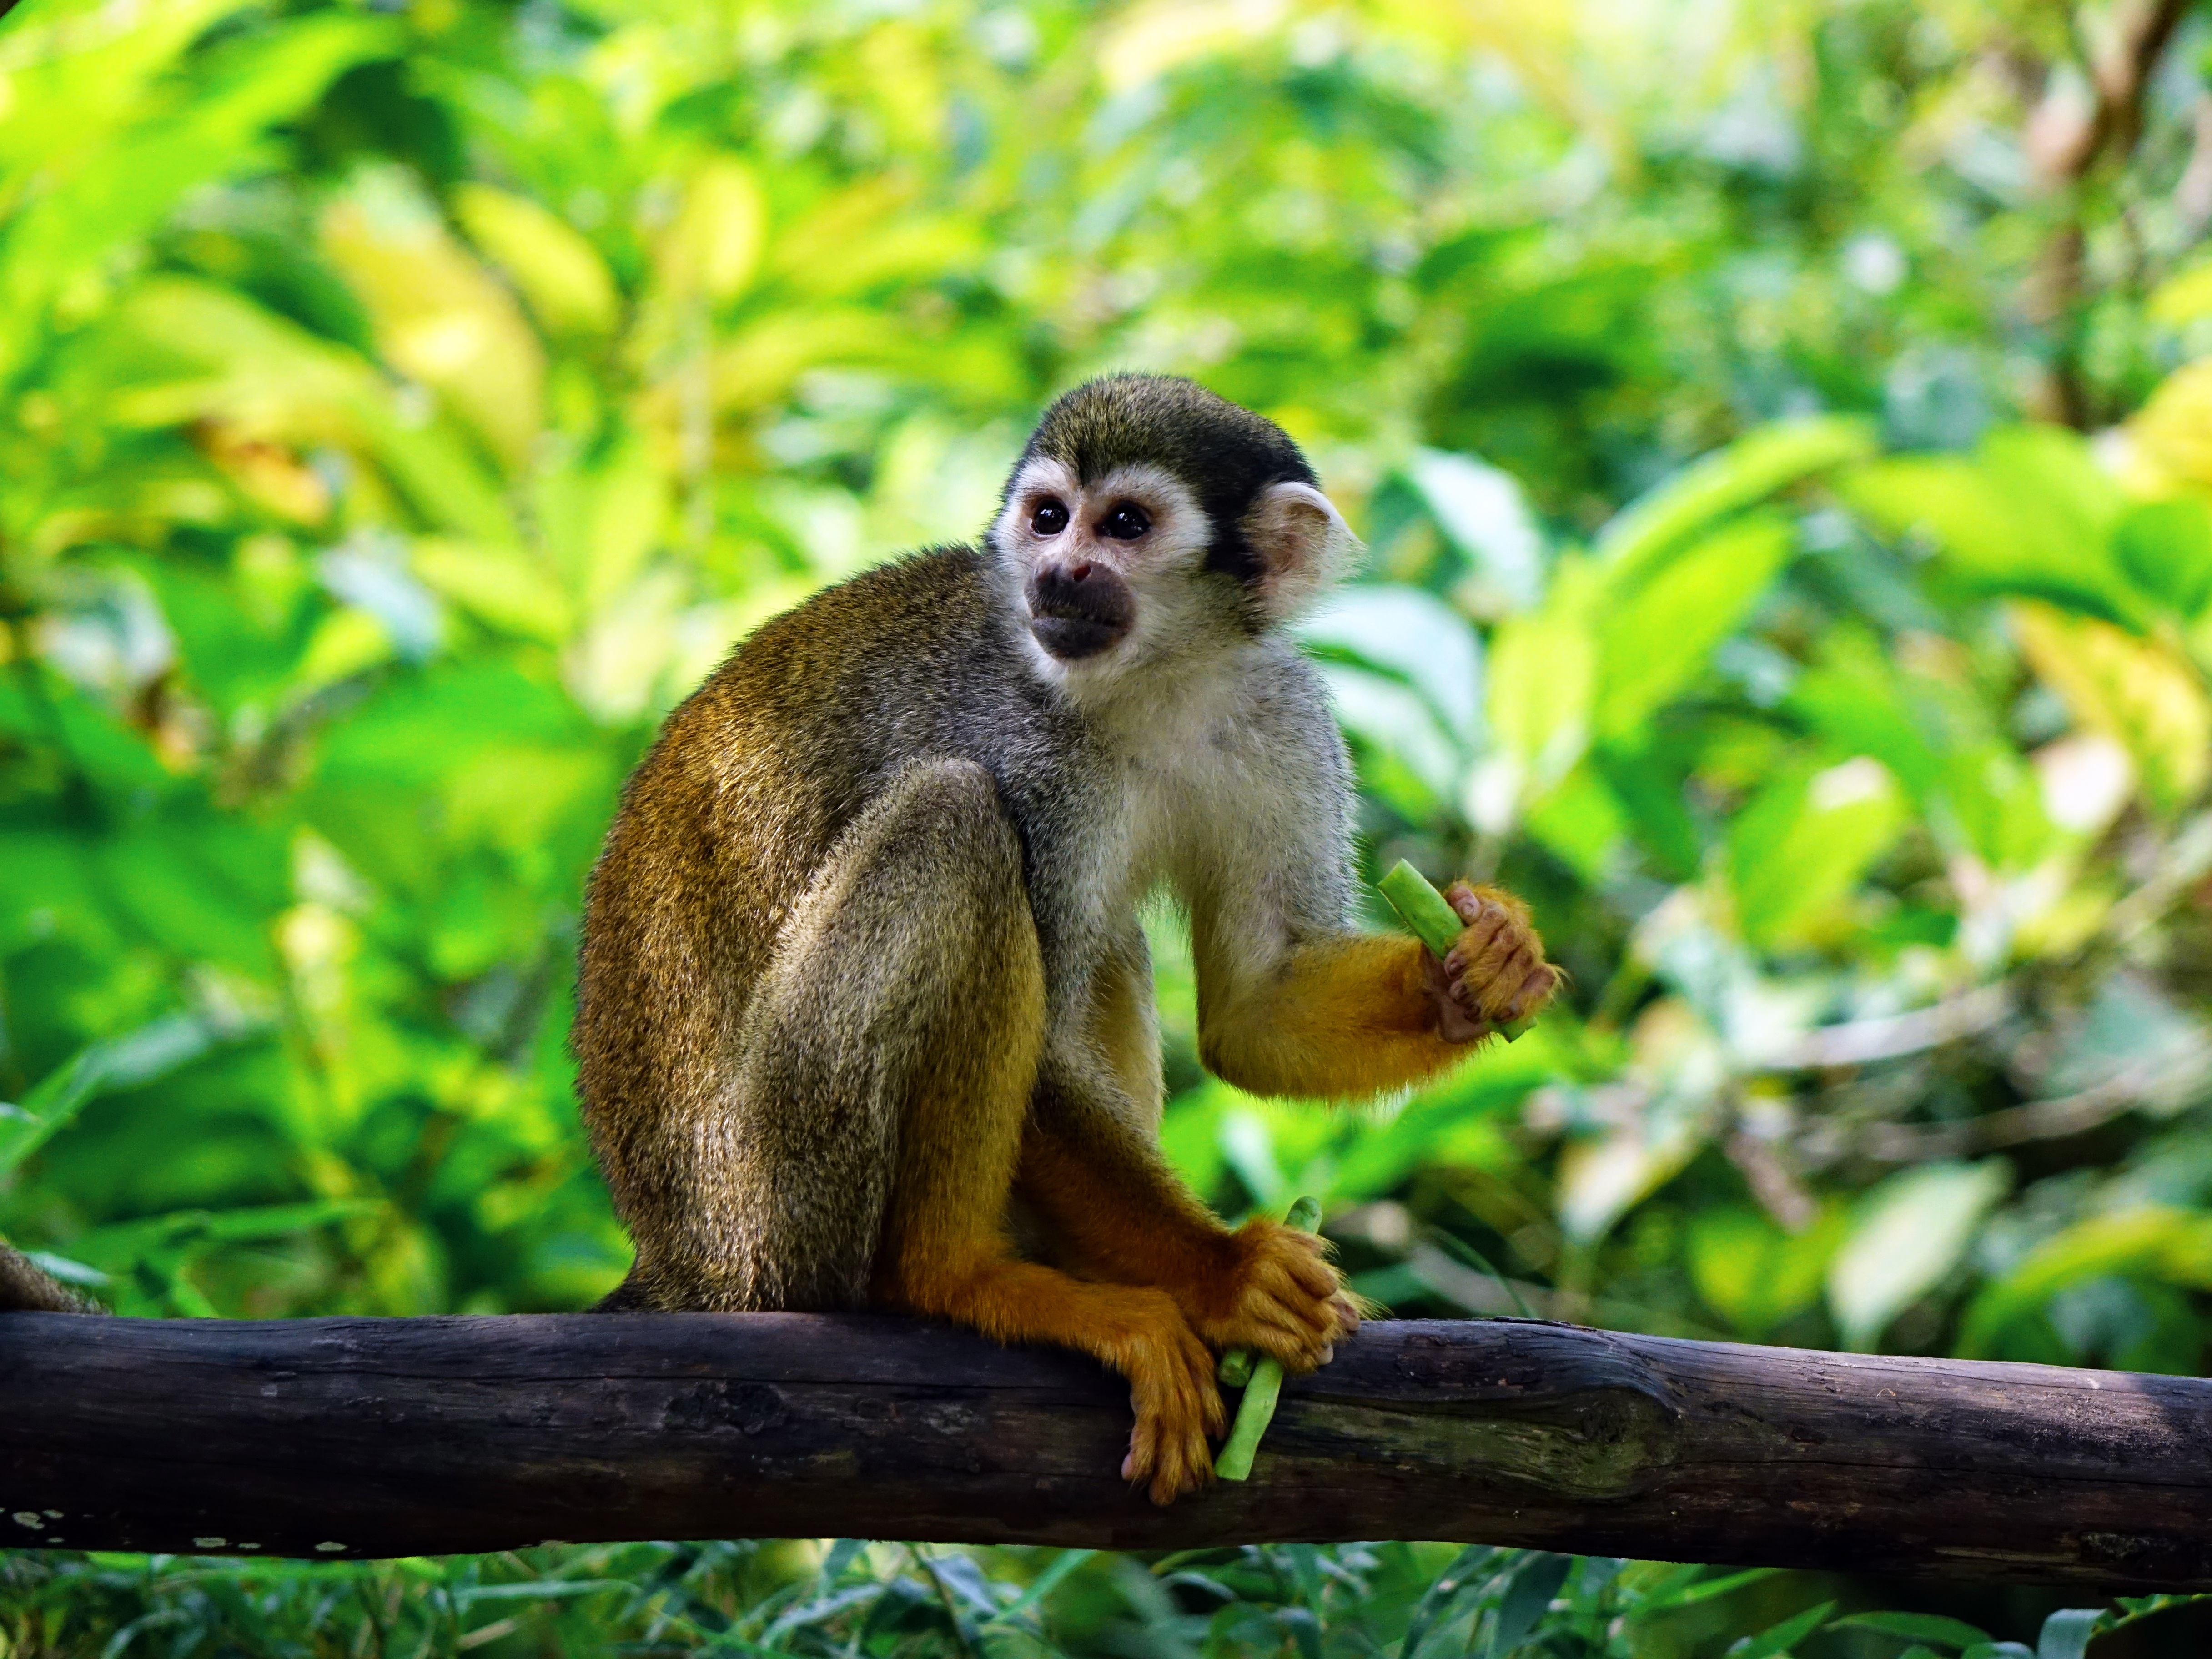
nature, forest, wildlife, zoo, fur, jungle, mammal, monkey, fauna, primate, climb, squirrel monkey, feeding, rainforest, tiny, vertebrate, lemur, macaque, old world monkey, spider monkey, capuchin monkey, new world monkey, tufted capuchin, white headed capuchin